Moscow City Police

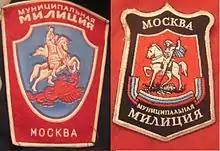
Moscow Municipal Militia patches from the 1990s.

The Moscow Police, officially the Main Directorate of Internal Affairs of the City of Moscow, is the police force for Moscow, Russia.